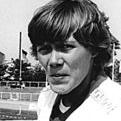
Age: 25